United States Special Operations Command

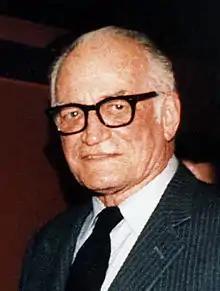
Senator Barry Goldwater, former chairman of the Senate Armed Services Committee

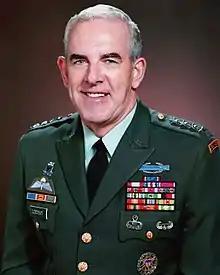
General James Lindsay, the first Commander in Chief, Special Operations Command

By 1983, there was a small but growing sense in the US Congress of the need for military reforms. In June, the Senate Armed Services Committee (SASC) began a two-year-long study of the Defense Department, which included an examination of SOF spearheaded by Senator Barry Goldwater (R-AZ). With concern mounting on Capitol Hill, the Department of Defense created the Joint Special Operations Agency on 1 January 1984; this agency, however, had neither operational nor command authority over any SOF. The Joint Special Operations Agency thus did little to improve SOF readiness, capabilities, or policies, and therefore was deemed insufficient. Within the Defense Department, there were a few staunch SOF supporters. Noel Koch, Principal Deputy Assistant Secretary of Defense for International Security Affairs, and his deputy, Lynn Rylander, both advocated SOF reforms.